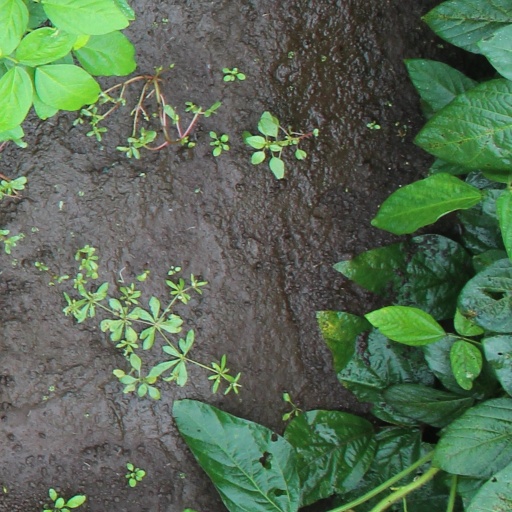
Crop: soybean